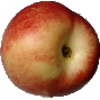
Label: nectarine